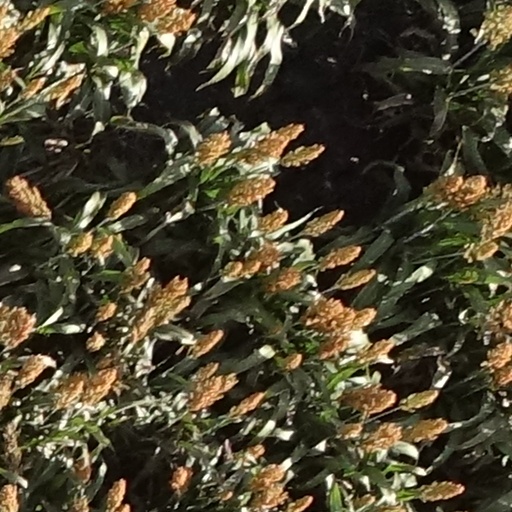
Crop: sorghum